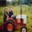
Label: tractor